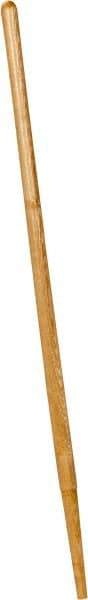
True Temper - 48" Long, Long-Style Ash Garden Tool Replacement Handle - Straight, Shoulder Style Handle, Compatible with Shovels
Item #: 68603489 Brand: True Temper Model #: 2037300 Exact Tooling IR#: 04 Product Specifications Tool Compatibility Shovel Handle Type Long Shoulder-Style Handle Yes Handle Length (Feet) 4.00 Handle Length (Inch) 48 Shank Shape Straight Handle Material Ash PSC Code 5120
Brand: Ames True Temper
Category: Home & Garden > Lawn & Garden > Gardening > Gardening Tool Accessories > Gardening Tool Handles